Robert McCawley Short

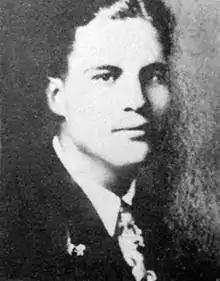
Portrait of Robert McCawley Short

Robert McCawley Short (October 4, 1904 in Steilacoom, Washington - February 22, 1932, in Suzhou, Jiangsu, China) was an American aviator, United States Army Air Forces pilot, and Republic of China Air Force Academy instructor.